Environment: real
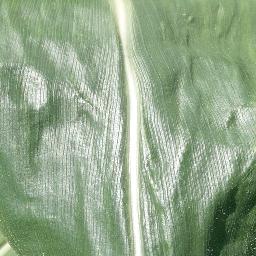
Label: healthy